Malik-Shah I

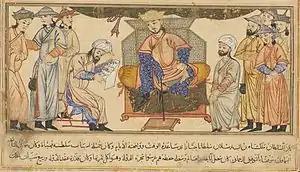
Malik-Shah I seated on his throne. Miniature from the "Jami' al-tawarikh" of Rashid al-Din Hamadani.

Malik-Shah joined his father Alp Arslan's expedition to the northwest in 1064. He took part in the capture of castles in Georgia and Armenia together with his father Alp Arslan. He advanced along the Aras River with the army under the command of Malik-Shah. He captured many castles and cities in the region, especially Meryemnişin, Byurakan, Hagios Georgios and Surmari.